Ellis H. Roberts

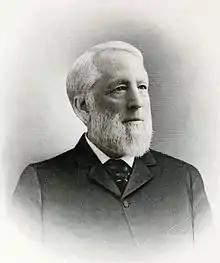

Ellis Henry Roberts (September 30, 1827 – January 8, 1918) was an American politician who served as a Representative from New York and 20th Treasurer of the United States.